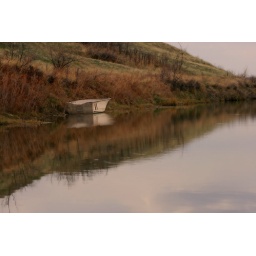
boat in lake made up